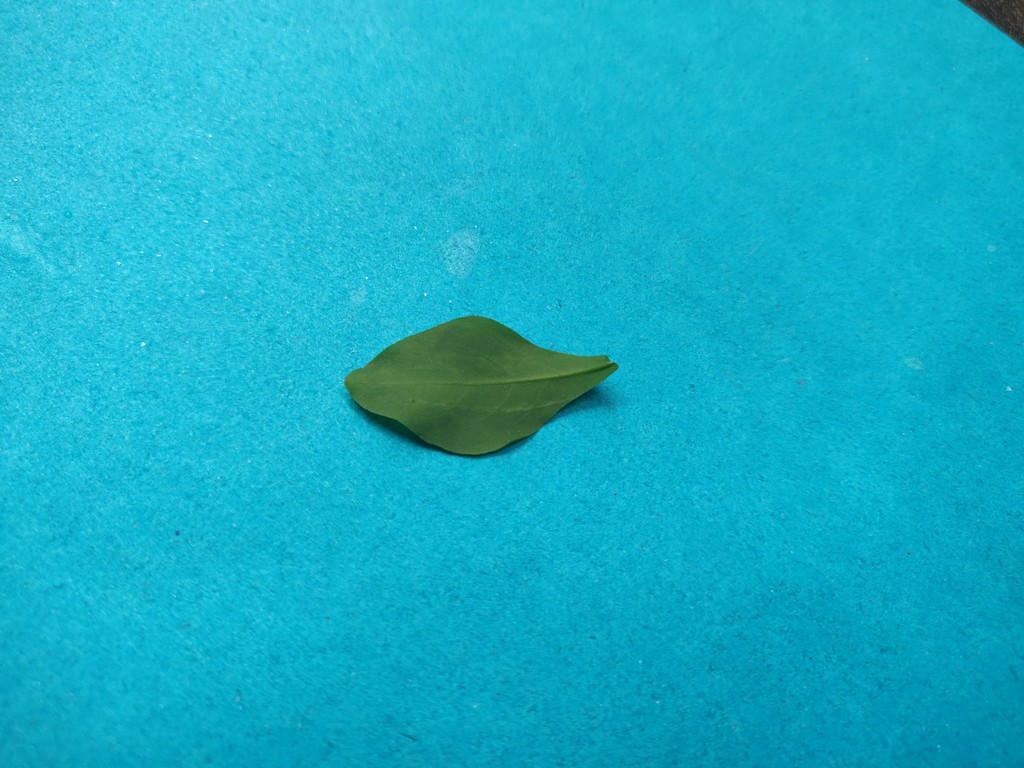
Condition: Healthy
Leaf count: single
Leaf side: back